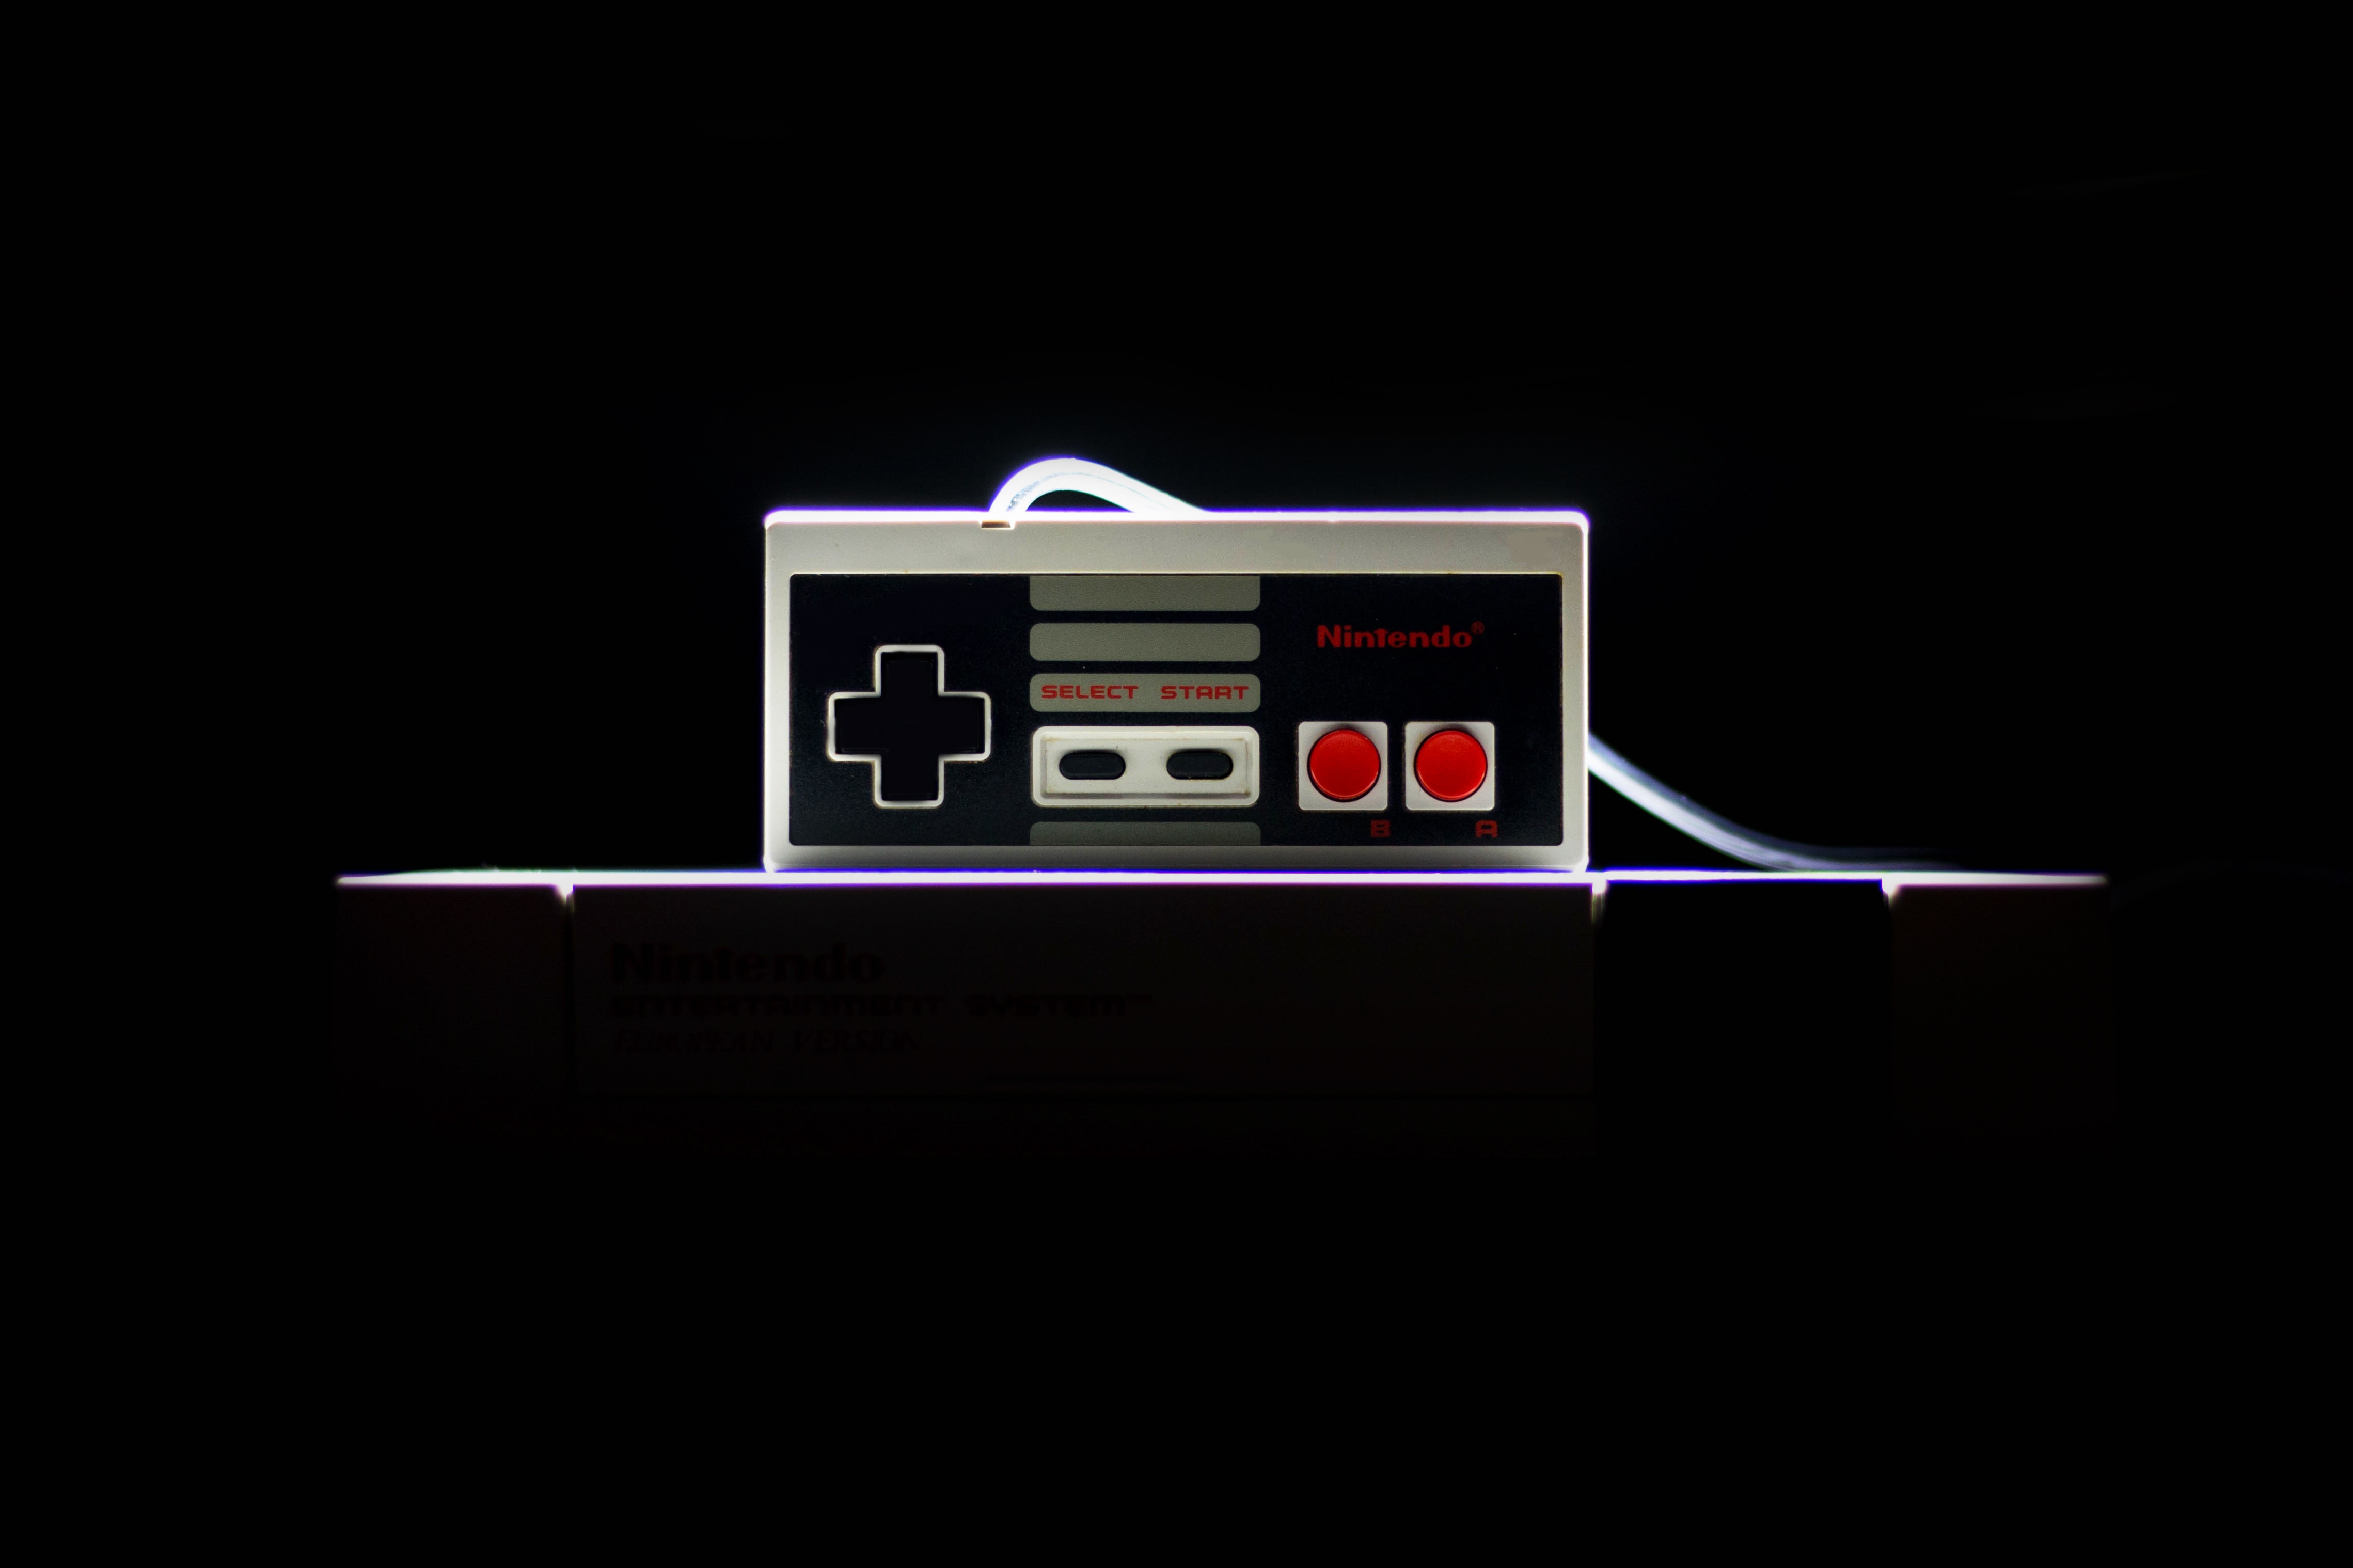
electronics, technology, electronic device